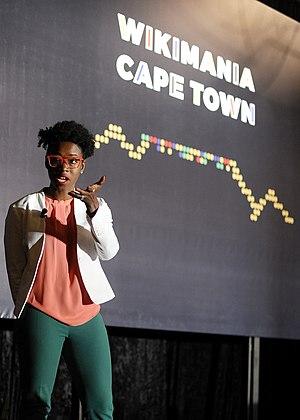
Joy Adowaa Buolamwini est une informaticienne et militante numérique américano-ghanéenne basée au MIT Media Lab. Elle est la fondatrice de Algorithmic Justice League, une organisation qui cherche à combattre les préjugés dans les processus de décision des logiciels.